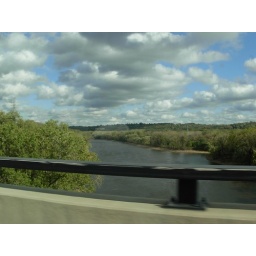
The Mississippi river (taken from the car).  I can't remember which highway this is in MN.